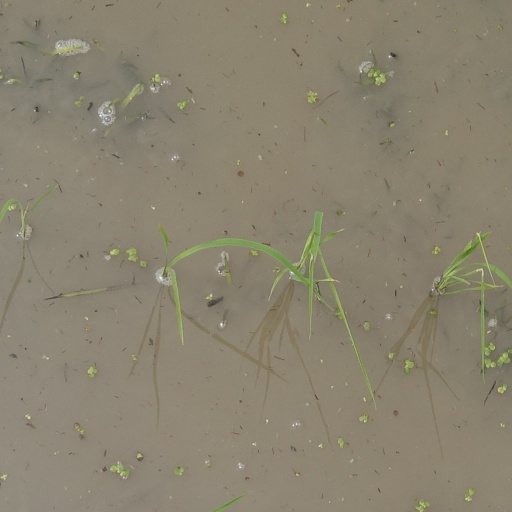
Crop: rice